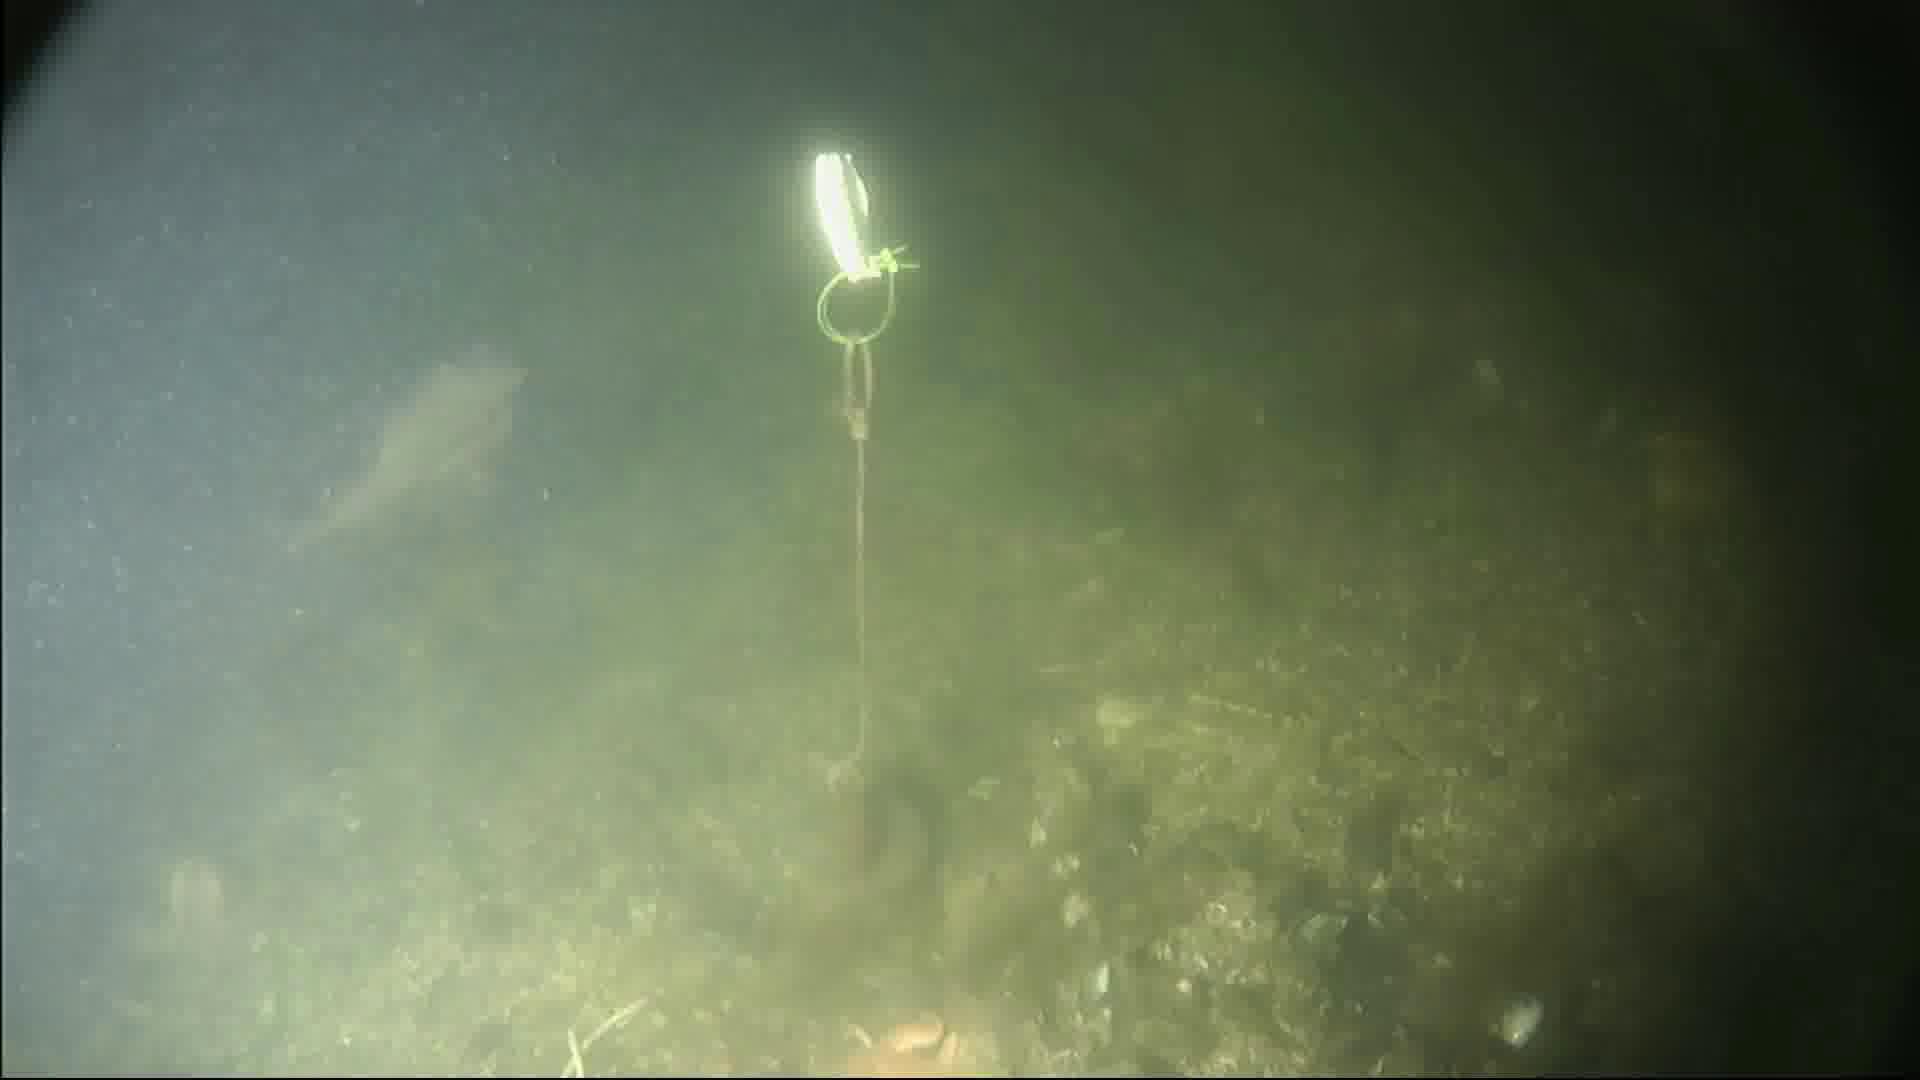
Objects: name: fish
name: crab
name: starfish